Ridge Pike

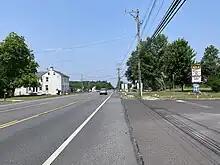
Ridge Pike westbound in Limerick Township

What is now Ridge Pike was originally part of two 19th-century turnpikes. The Perkiomen and Reading Turnpike Company was chartered to build a turnpike from the Perkiomen Bridge in Collegeville northwest to Reading via Trappe and Pottstown. Construction of the Perkiomen and Reading Turnpike began on March 22, 1811, and was completed on November 15, 1815. The Ridge Turnpike Road Company was chartered to build a turnpike from Philadelphia northwest to the Perkiomen Bridge in Collegeville via Norristown. Construction of the Ridge Turnpike began in 1812 and was completed in 1816. The Ridge Turnpike served to transport produce, marble, and lime to Philadelphia along with provide a connection from Philadelphia to Reading and Northumberland.